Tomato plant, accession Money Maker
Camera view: tilt-top (135 deg); turntable rotation: 330 degrees
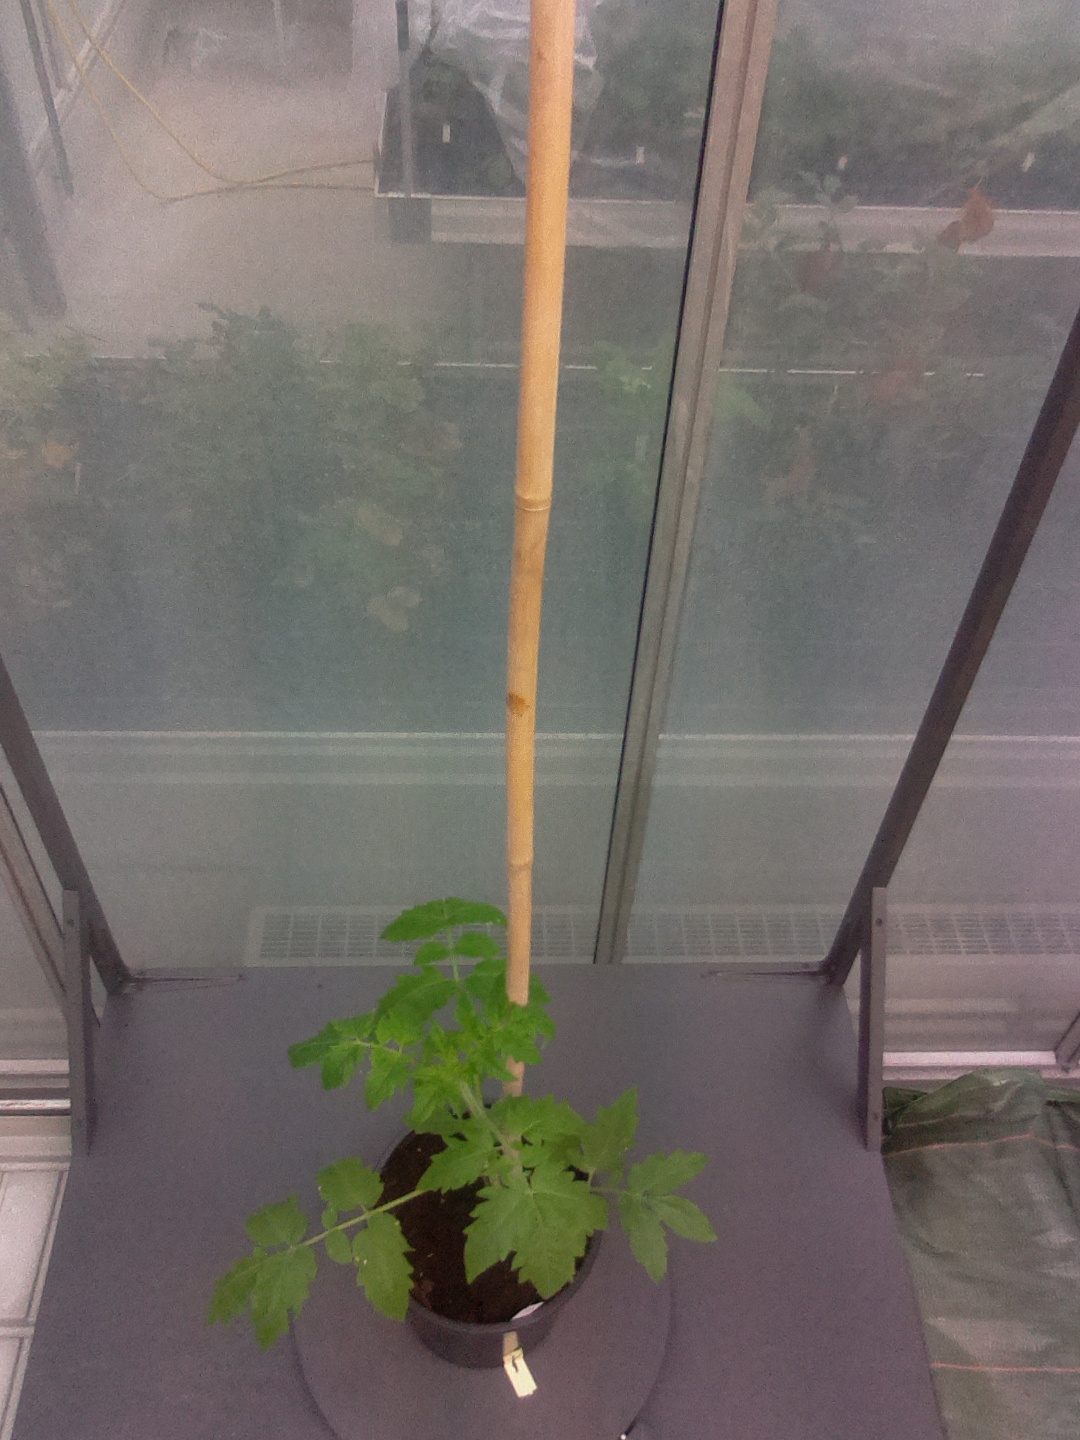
BBCH growth stage 13: 6 of true leaves visible